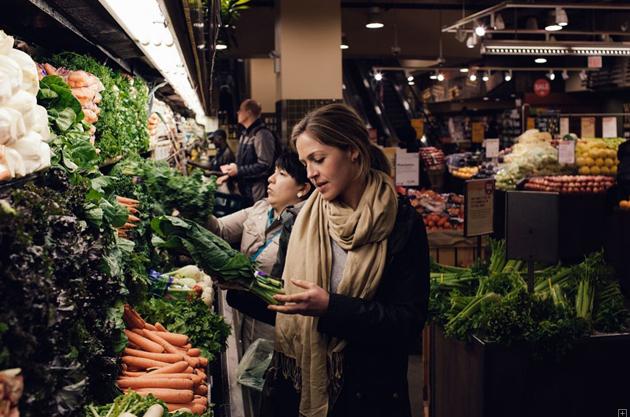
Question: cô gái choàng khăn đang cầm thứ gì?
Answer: đang cầm một bó rau